Naval actions at the Siege of Ochakov (1788)

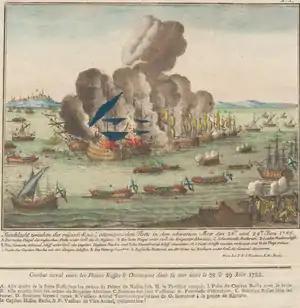
Naval battle of Ochakov

This was a series of mainly small-ship actions which occurred along the coast of what is now Ukraine during the Russo-Turkish War (1787–1792) as Russian and Turkish ships and boats supported their land armies in the struggle for control of Ochakov, a strategic position. The main actions at sea happened on 17, 18, 28 and 29 June and 9 July 1788. On 9 July also, the larger Turkish ships left and on 14 July they fought the Russian Sevastopol Squadron about 100 miles to the south.